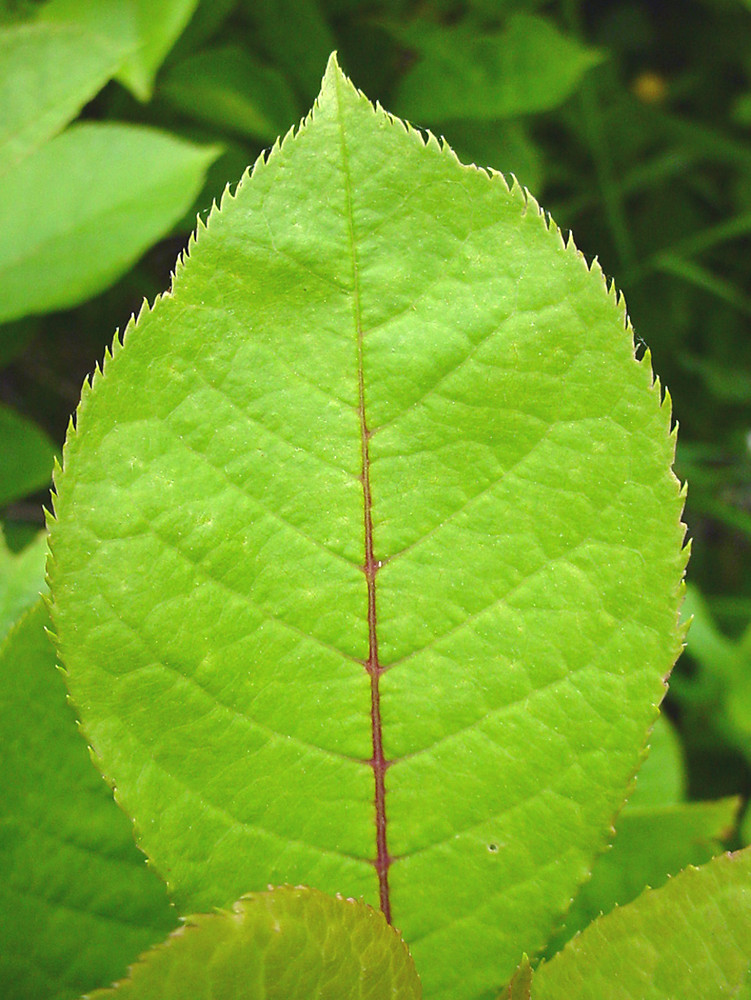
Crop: cherry
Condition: healthy